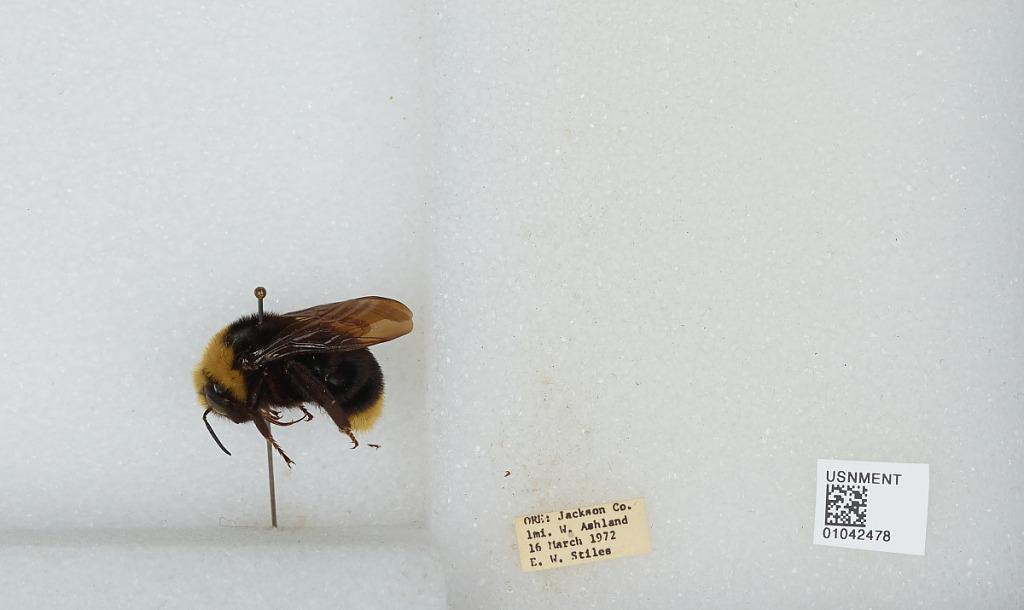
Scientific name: Bombus sp.
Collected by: E. Stiles
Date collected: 1972-3-16
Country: United States
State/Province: Oregon
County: Jackson
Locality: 1 mile West of Ashland
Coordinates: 42.1944, -122.747